Perry A. Armstrong

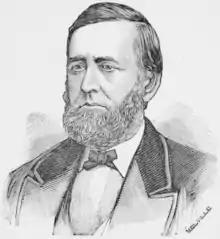
Perry A. Armstrong

Perry Austin Armstrong (April 15, 1823 – December 23, 1904) was a business person, surveyor, attorney, two-time member of the Illinois House of Representatives and historian. Born in Ohio and raised in southern Illinois, he spent most of his adult life in Morris, Illinois.